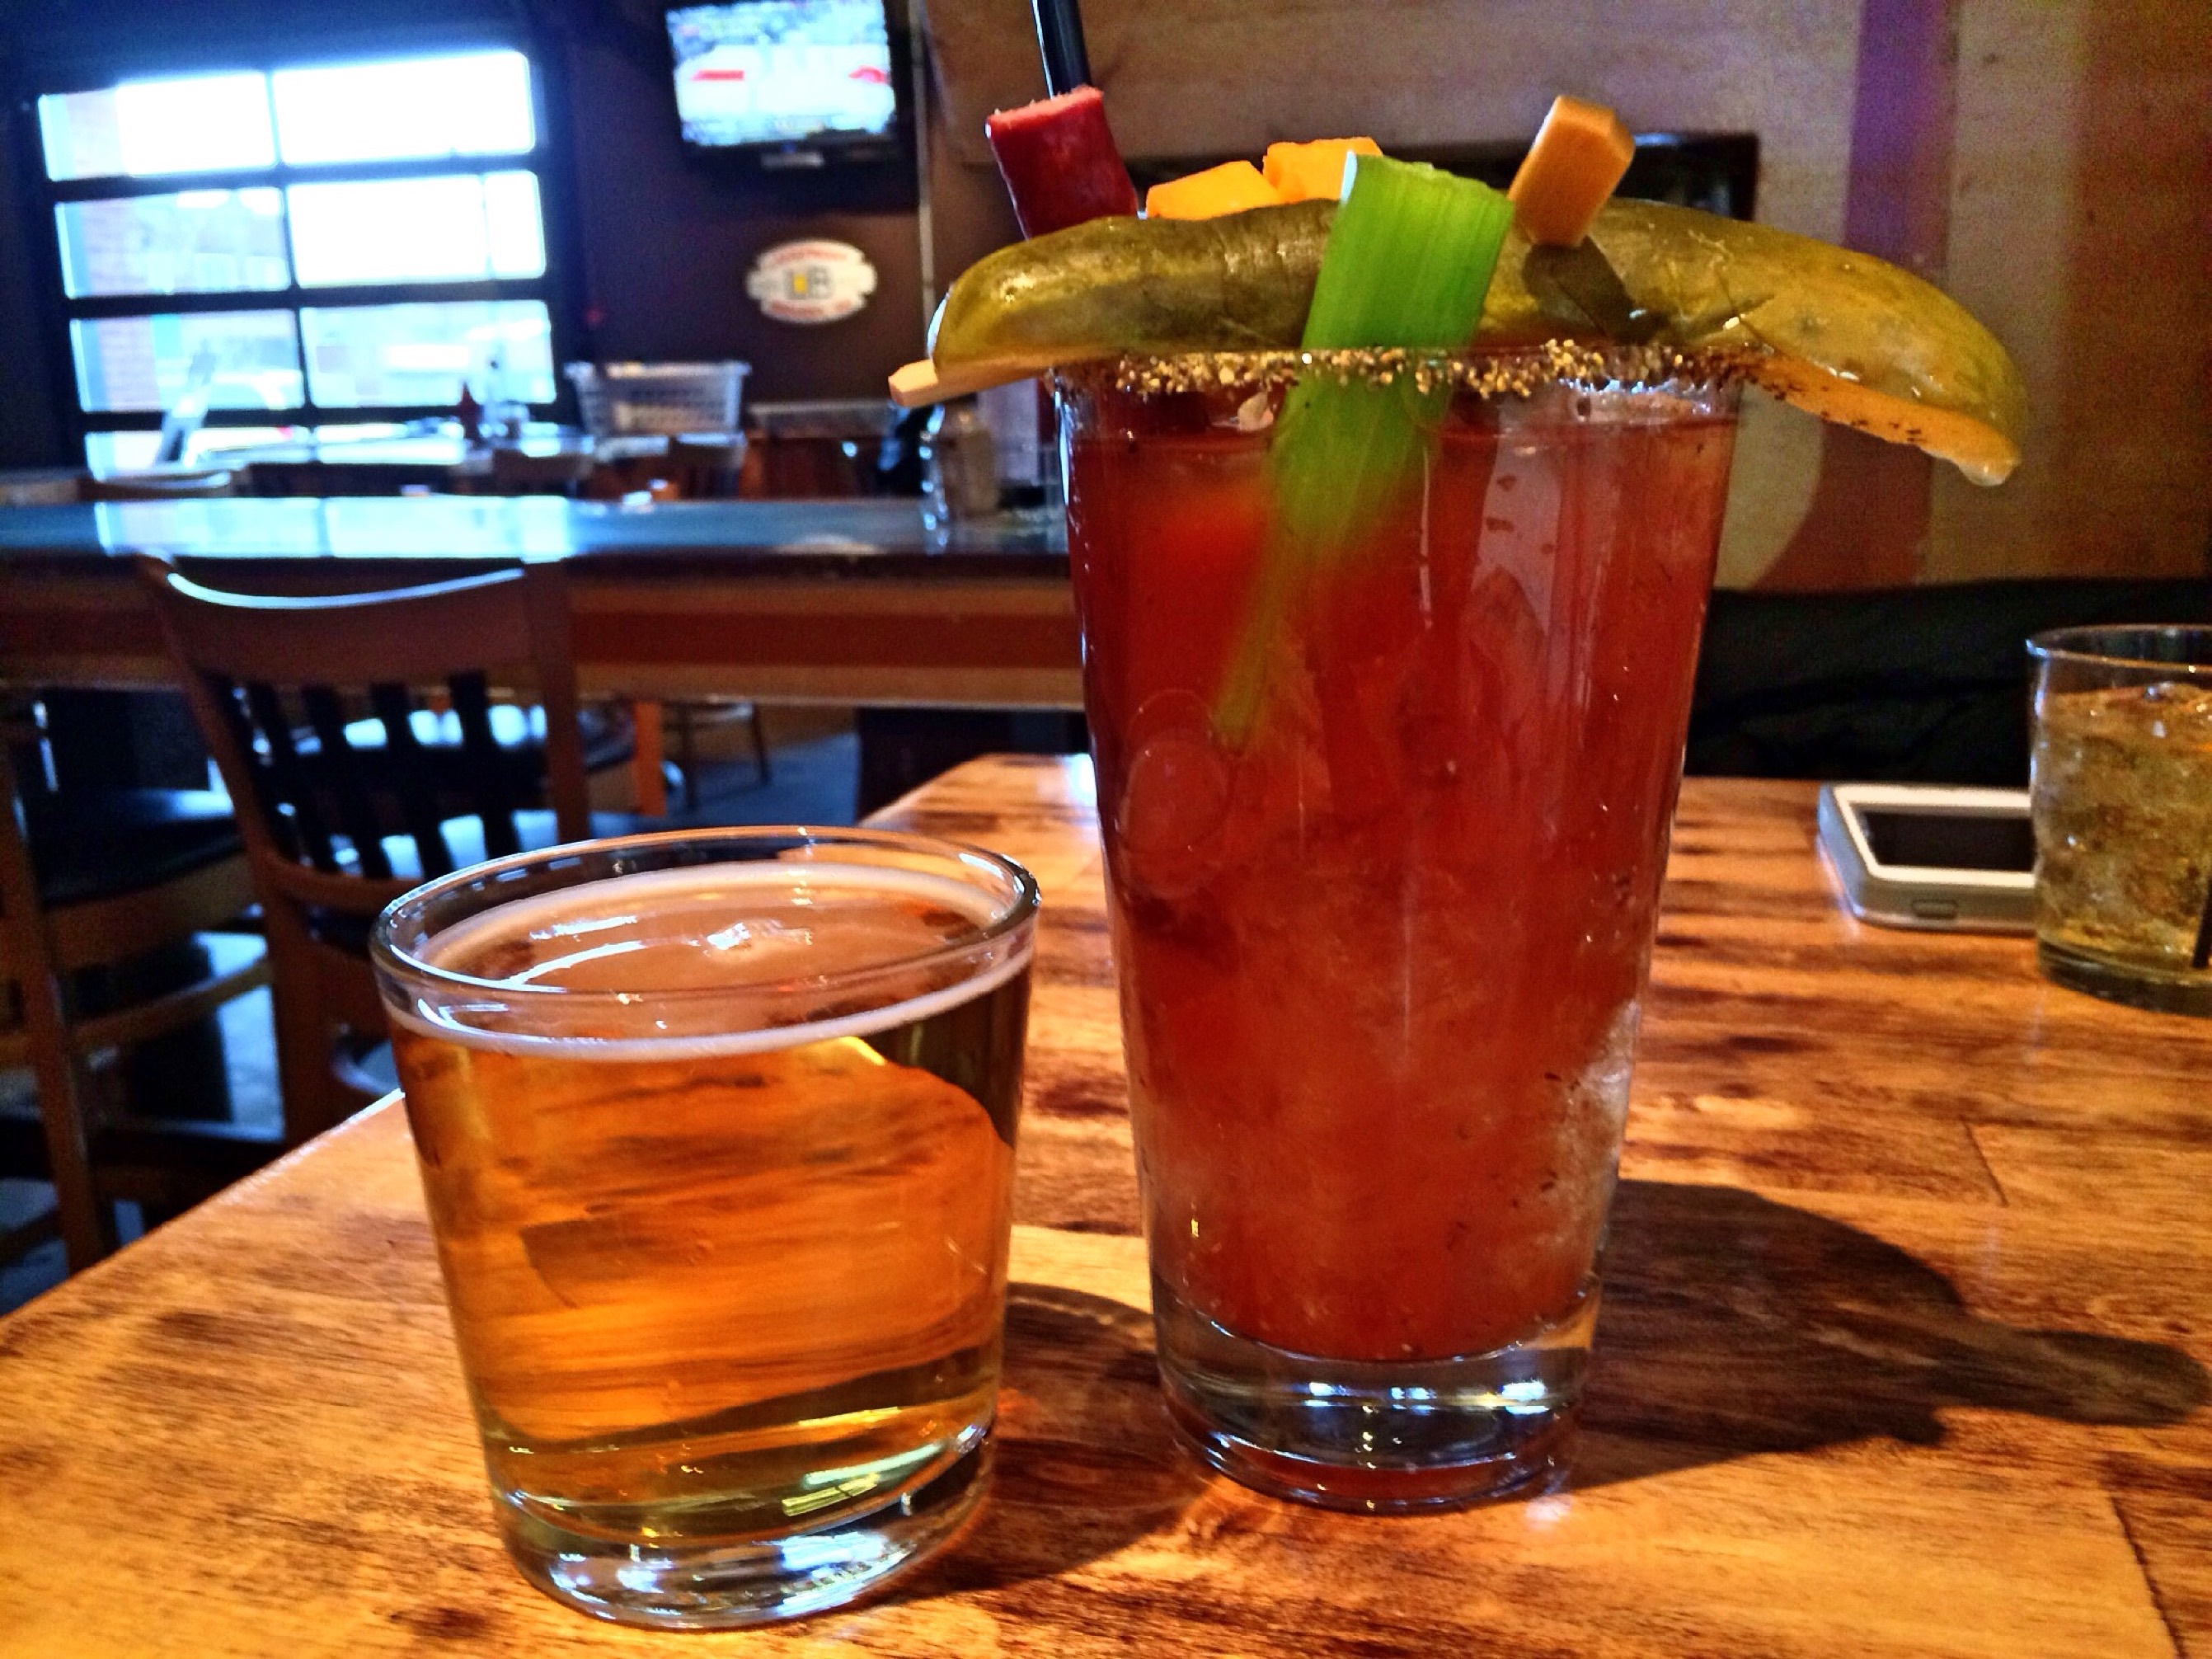
restaurant, bar, food, beverage, drink, cocktail, alcoholic beverage, negroni, spritz, bloody mary, singapore sling, distilled beverage, non alcoholic beverage, mai tai, long island iced tea